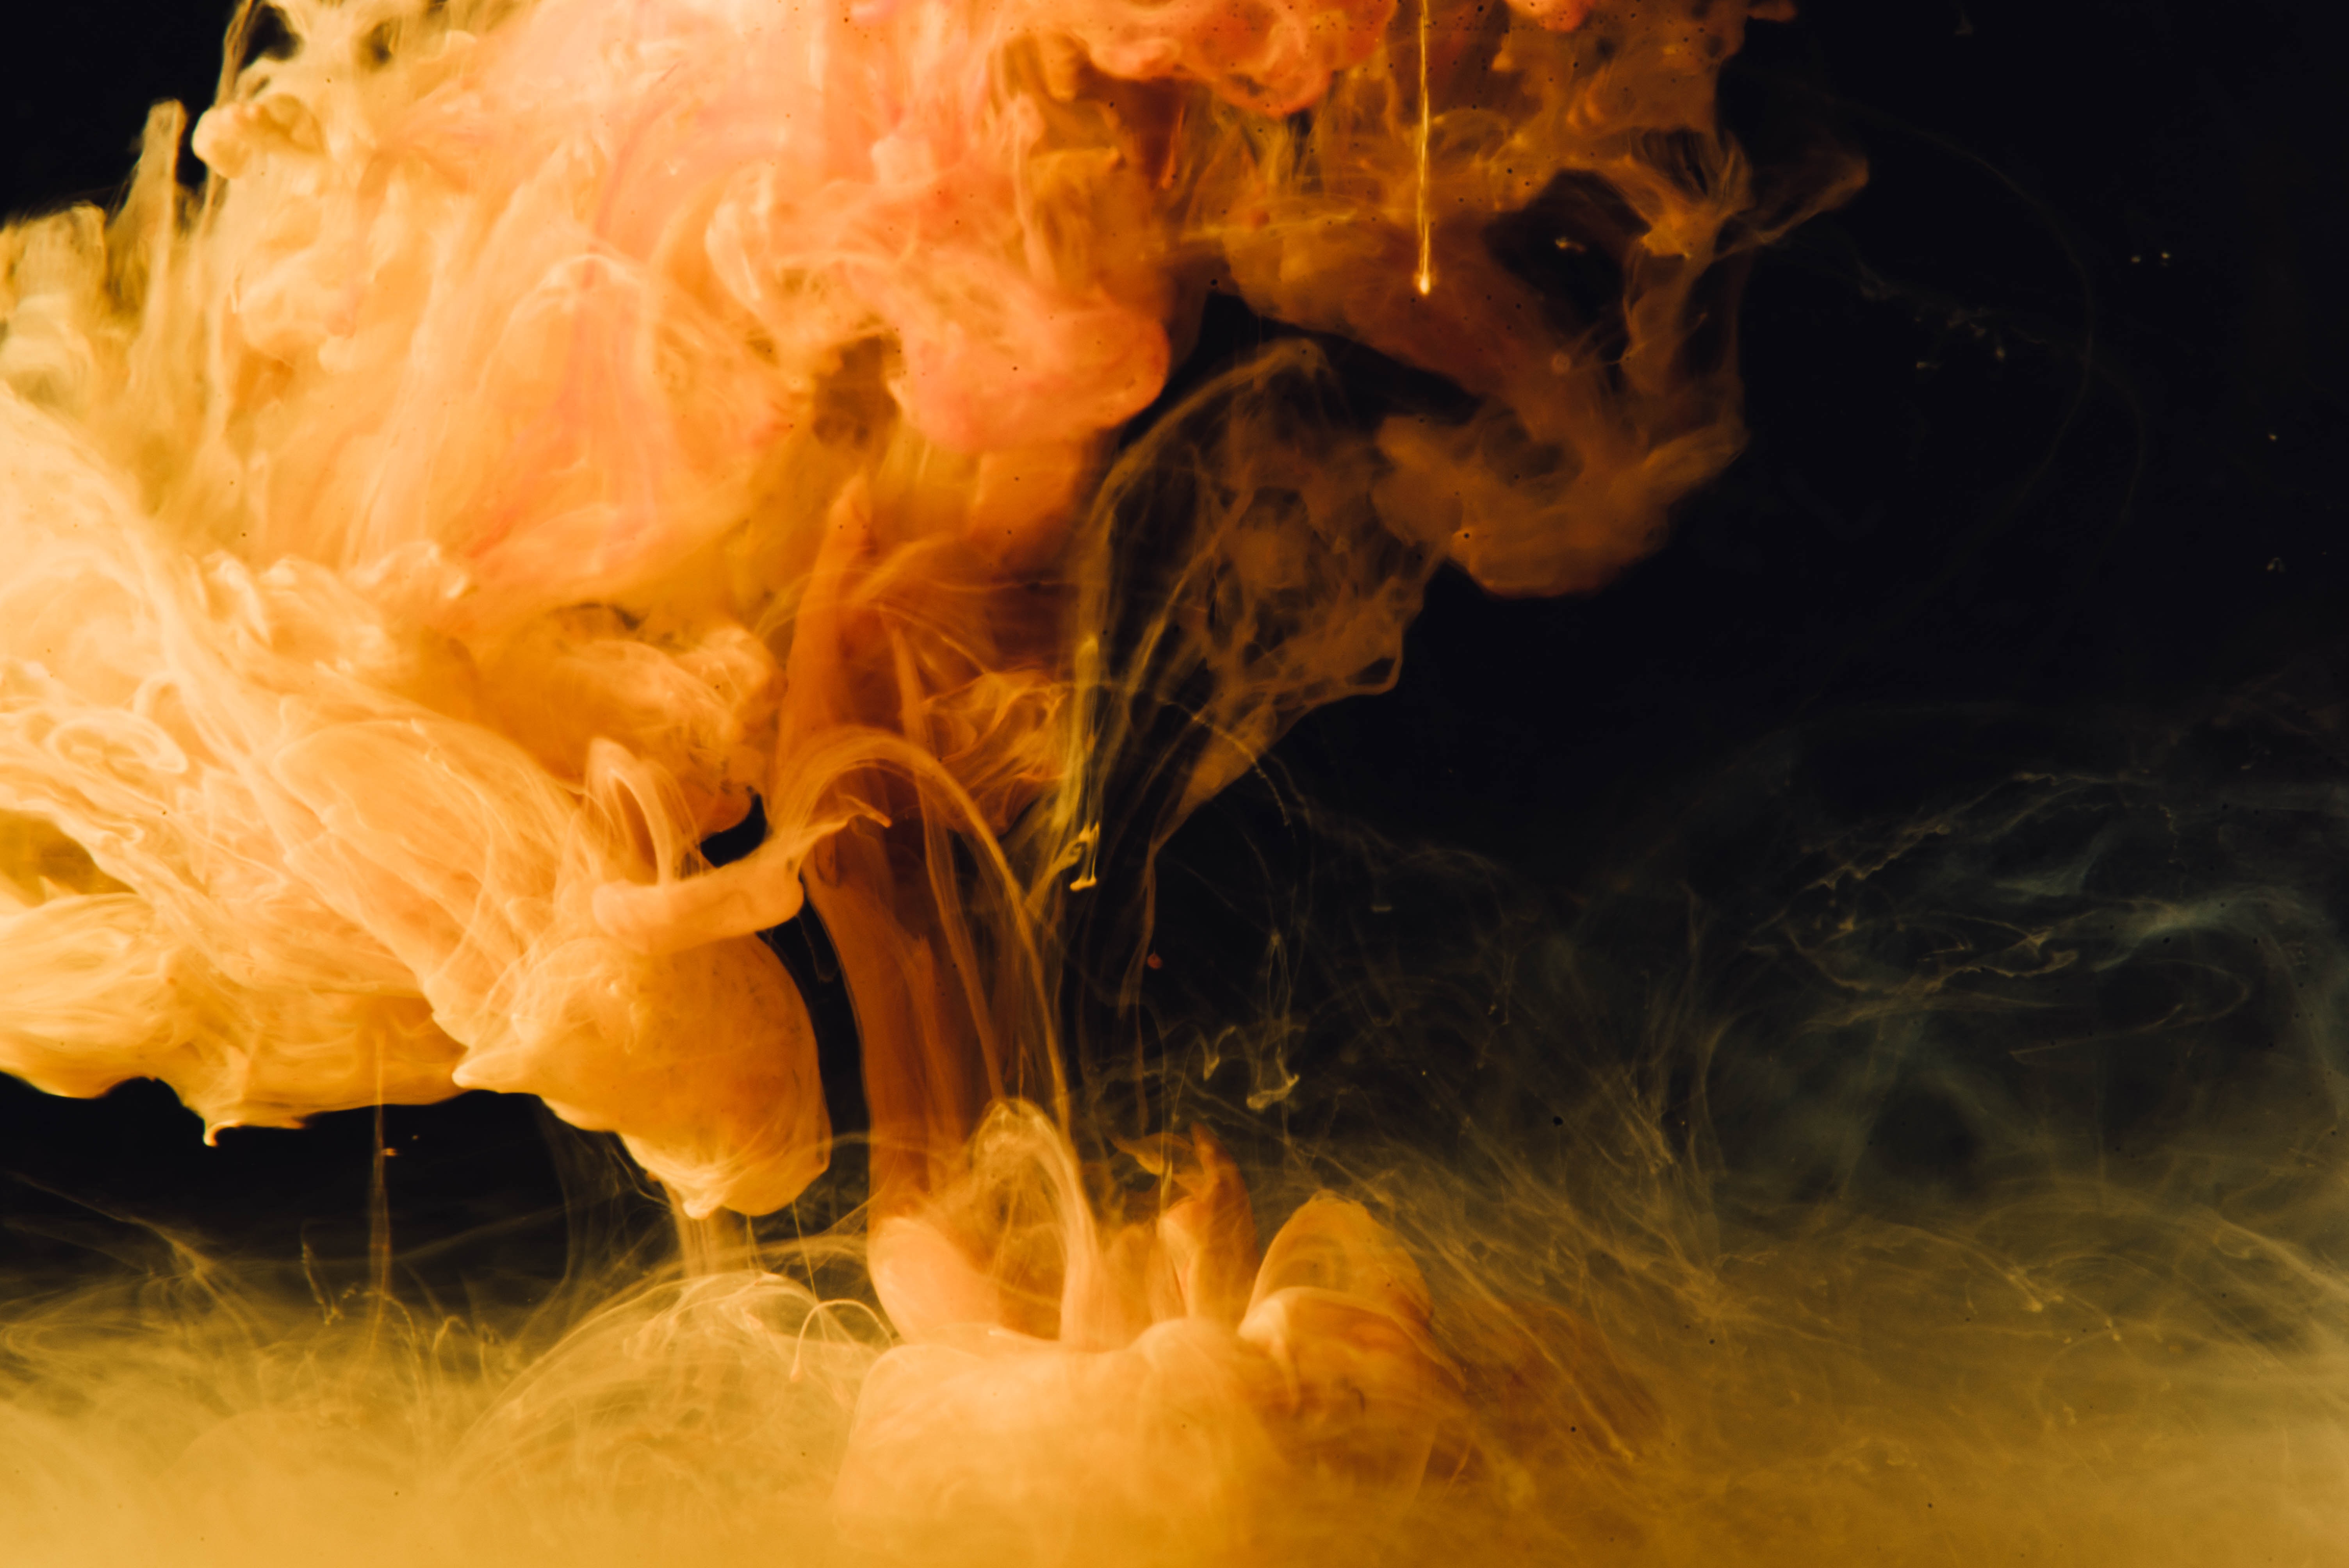
smoke, formation, flame, fire, yellow, organism, stock photography, computer wallpaper